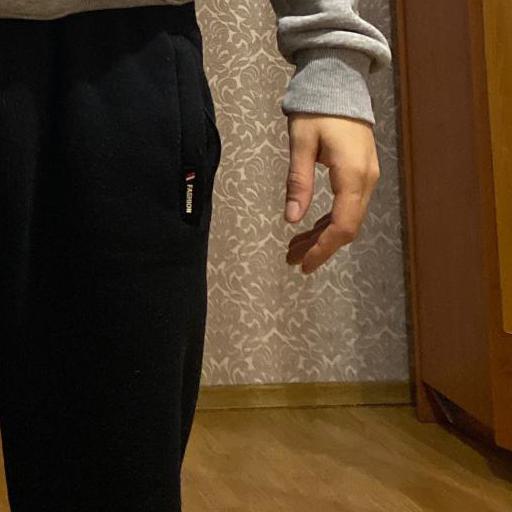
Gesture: no_gesture